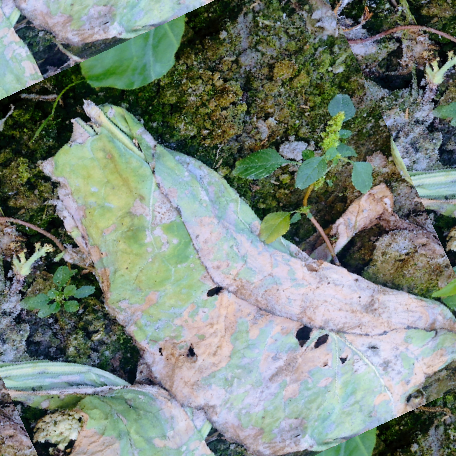
Label: Downy Mildew